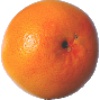
Label: Grapefruit Pink 1